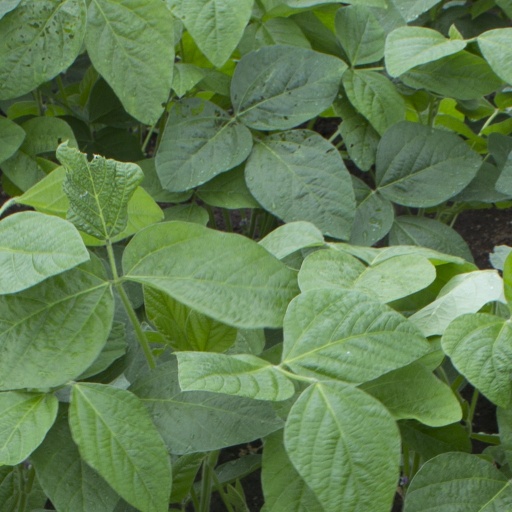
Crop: soybean